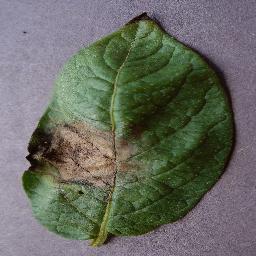
Label: Potato___Late_blight